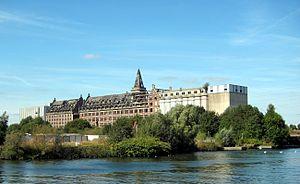
Les Grands Moulins de Paris à Marquette-lez-Lille.
L'architecture industrielle est l'architecture de bâtiments qui servent à la fabrication d'objets de façon industrielle. L'architecture industrielle est devenue à partir du XVIIIᵉ siècle un des plus grands sujets architecturaux dans l'histoire de l'architecture, et a été l'objet de variations de style.
Les Grands Moulins de Paris sont une minoterie désaffectée située à Marquette-lez-Lille, en France.
Marquette-lez-Lille est une commune française située dans le département du Nord, en région Hauts-de-France. Elle fait partie de la Métropole européenne de Lille.